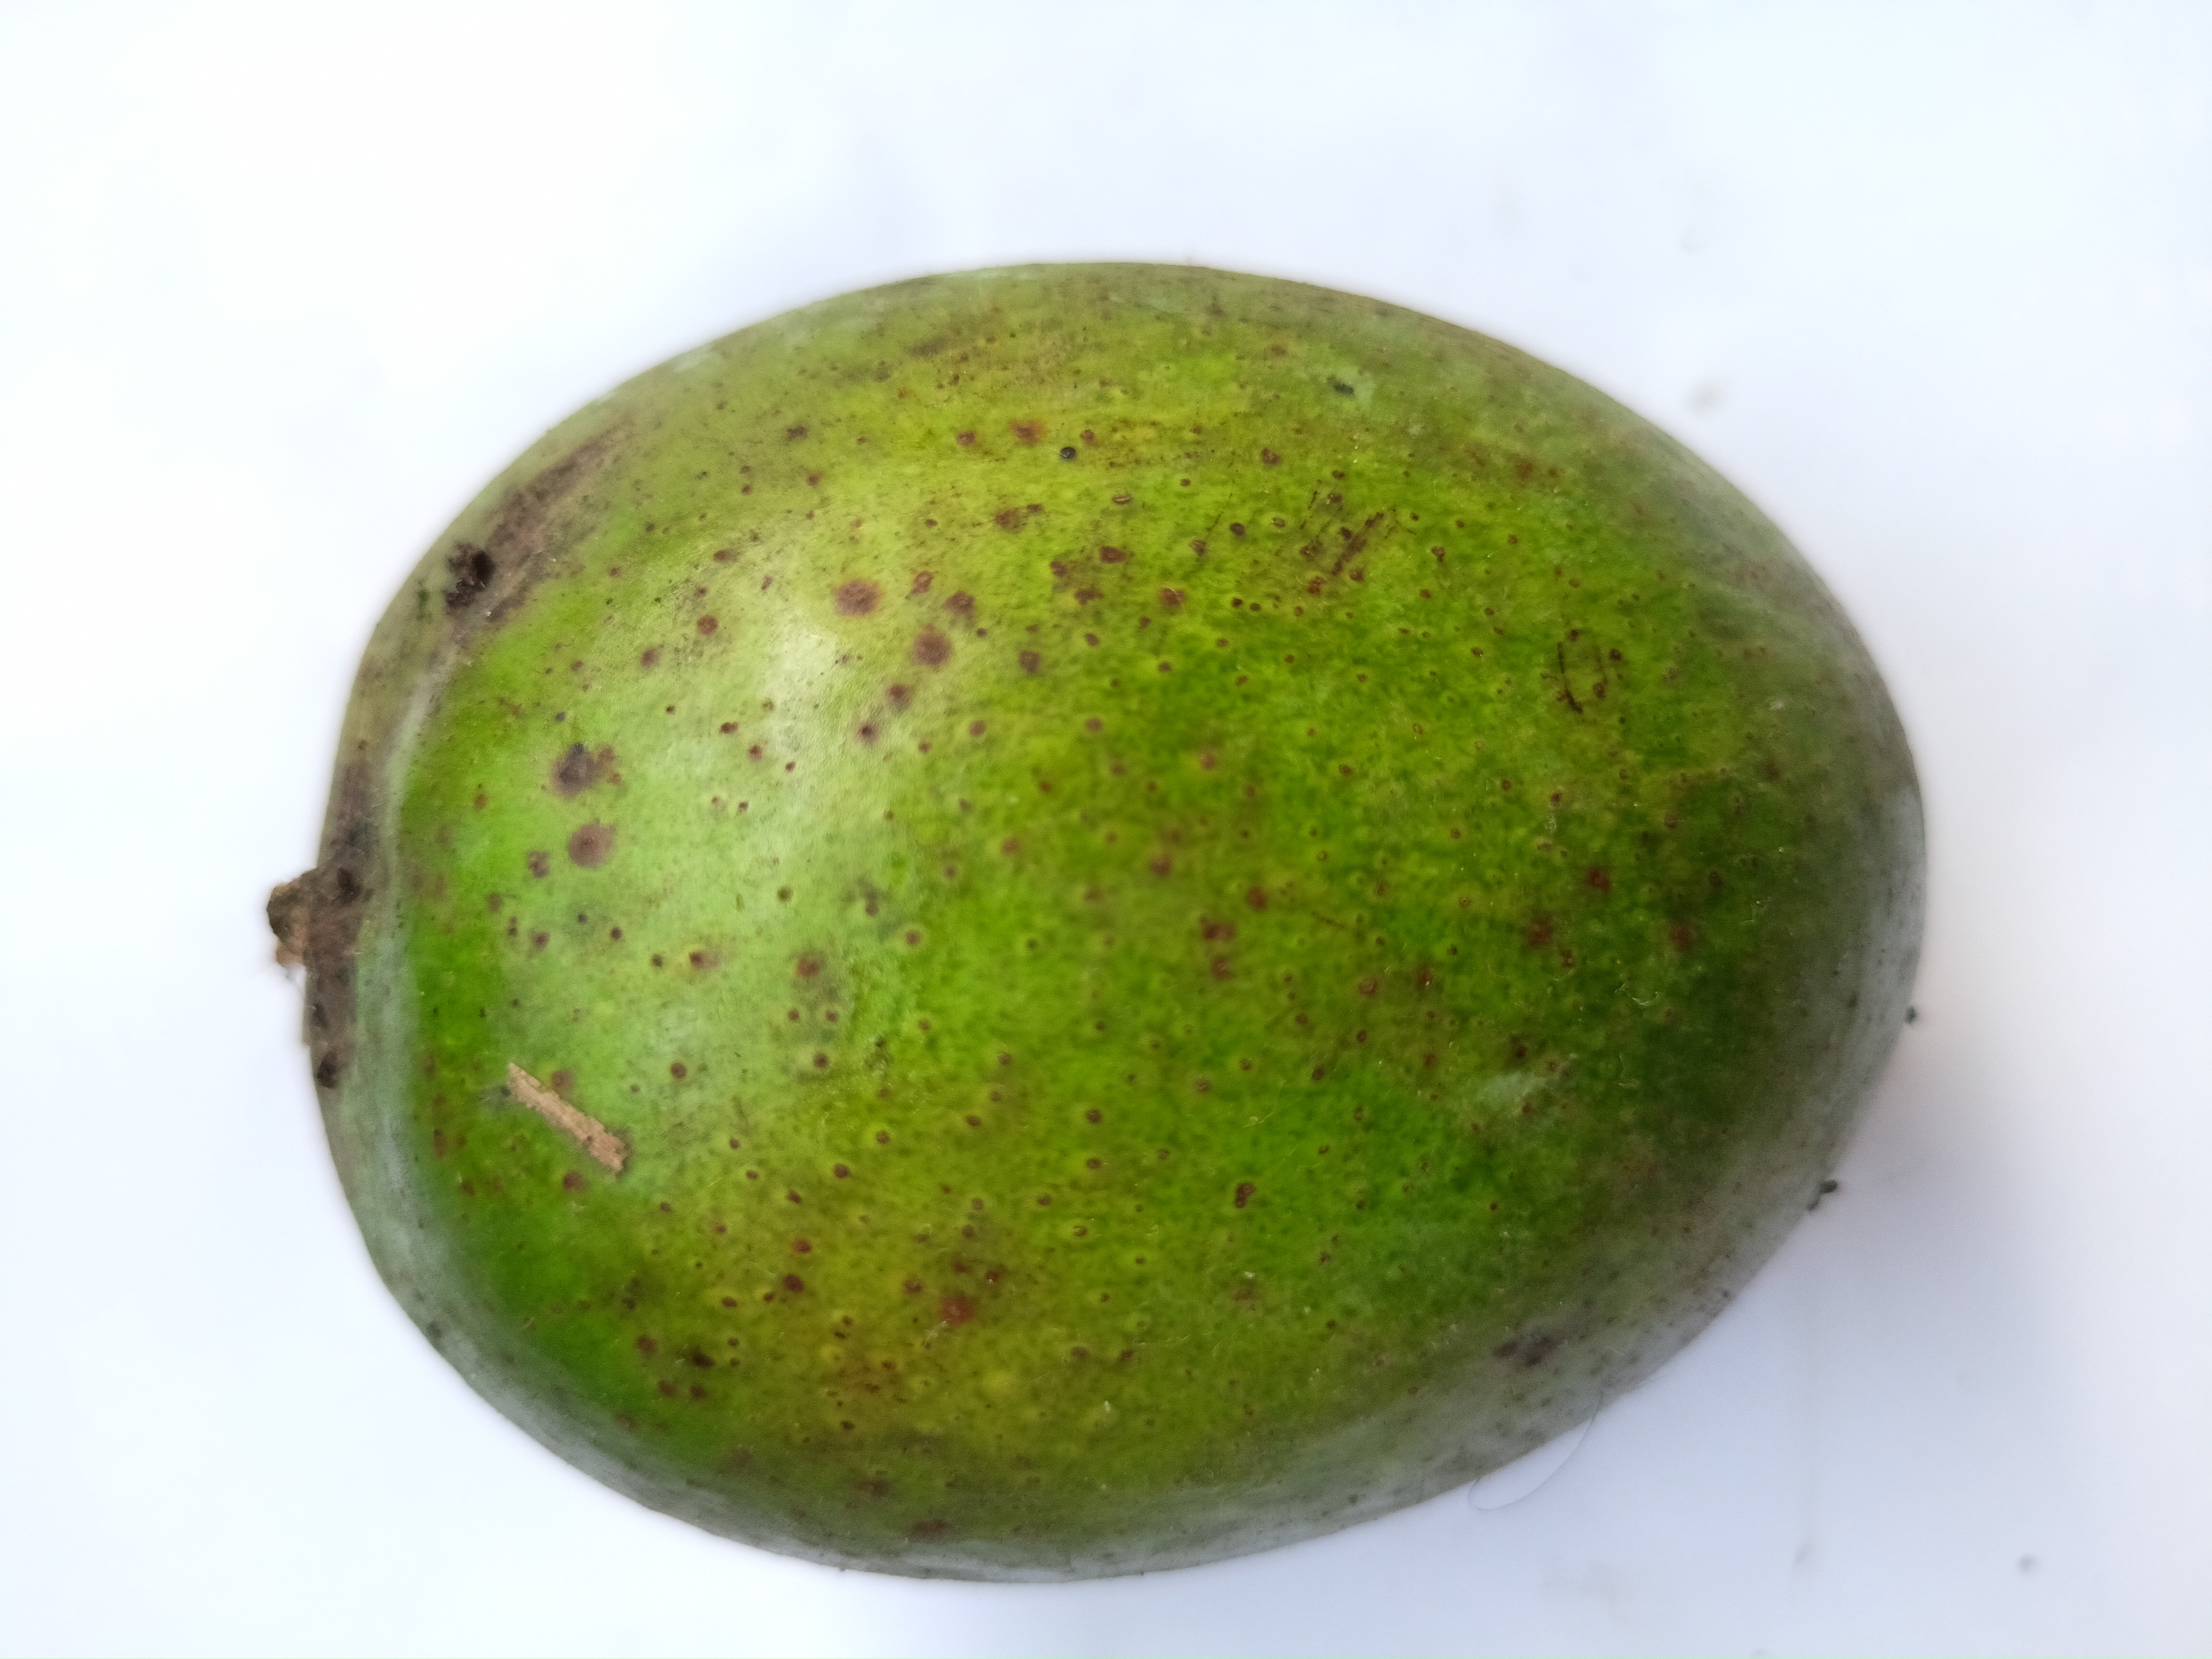
Mango variety: Khrishapat